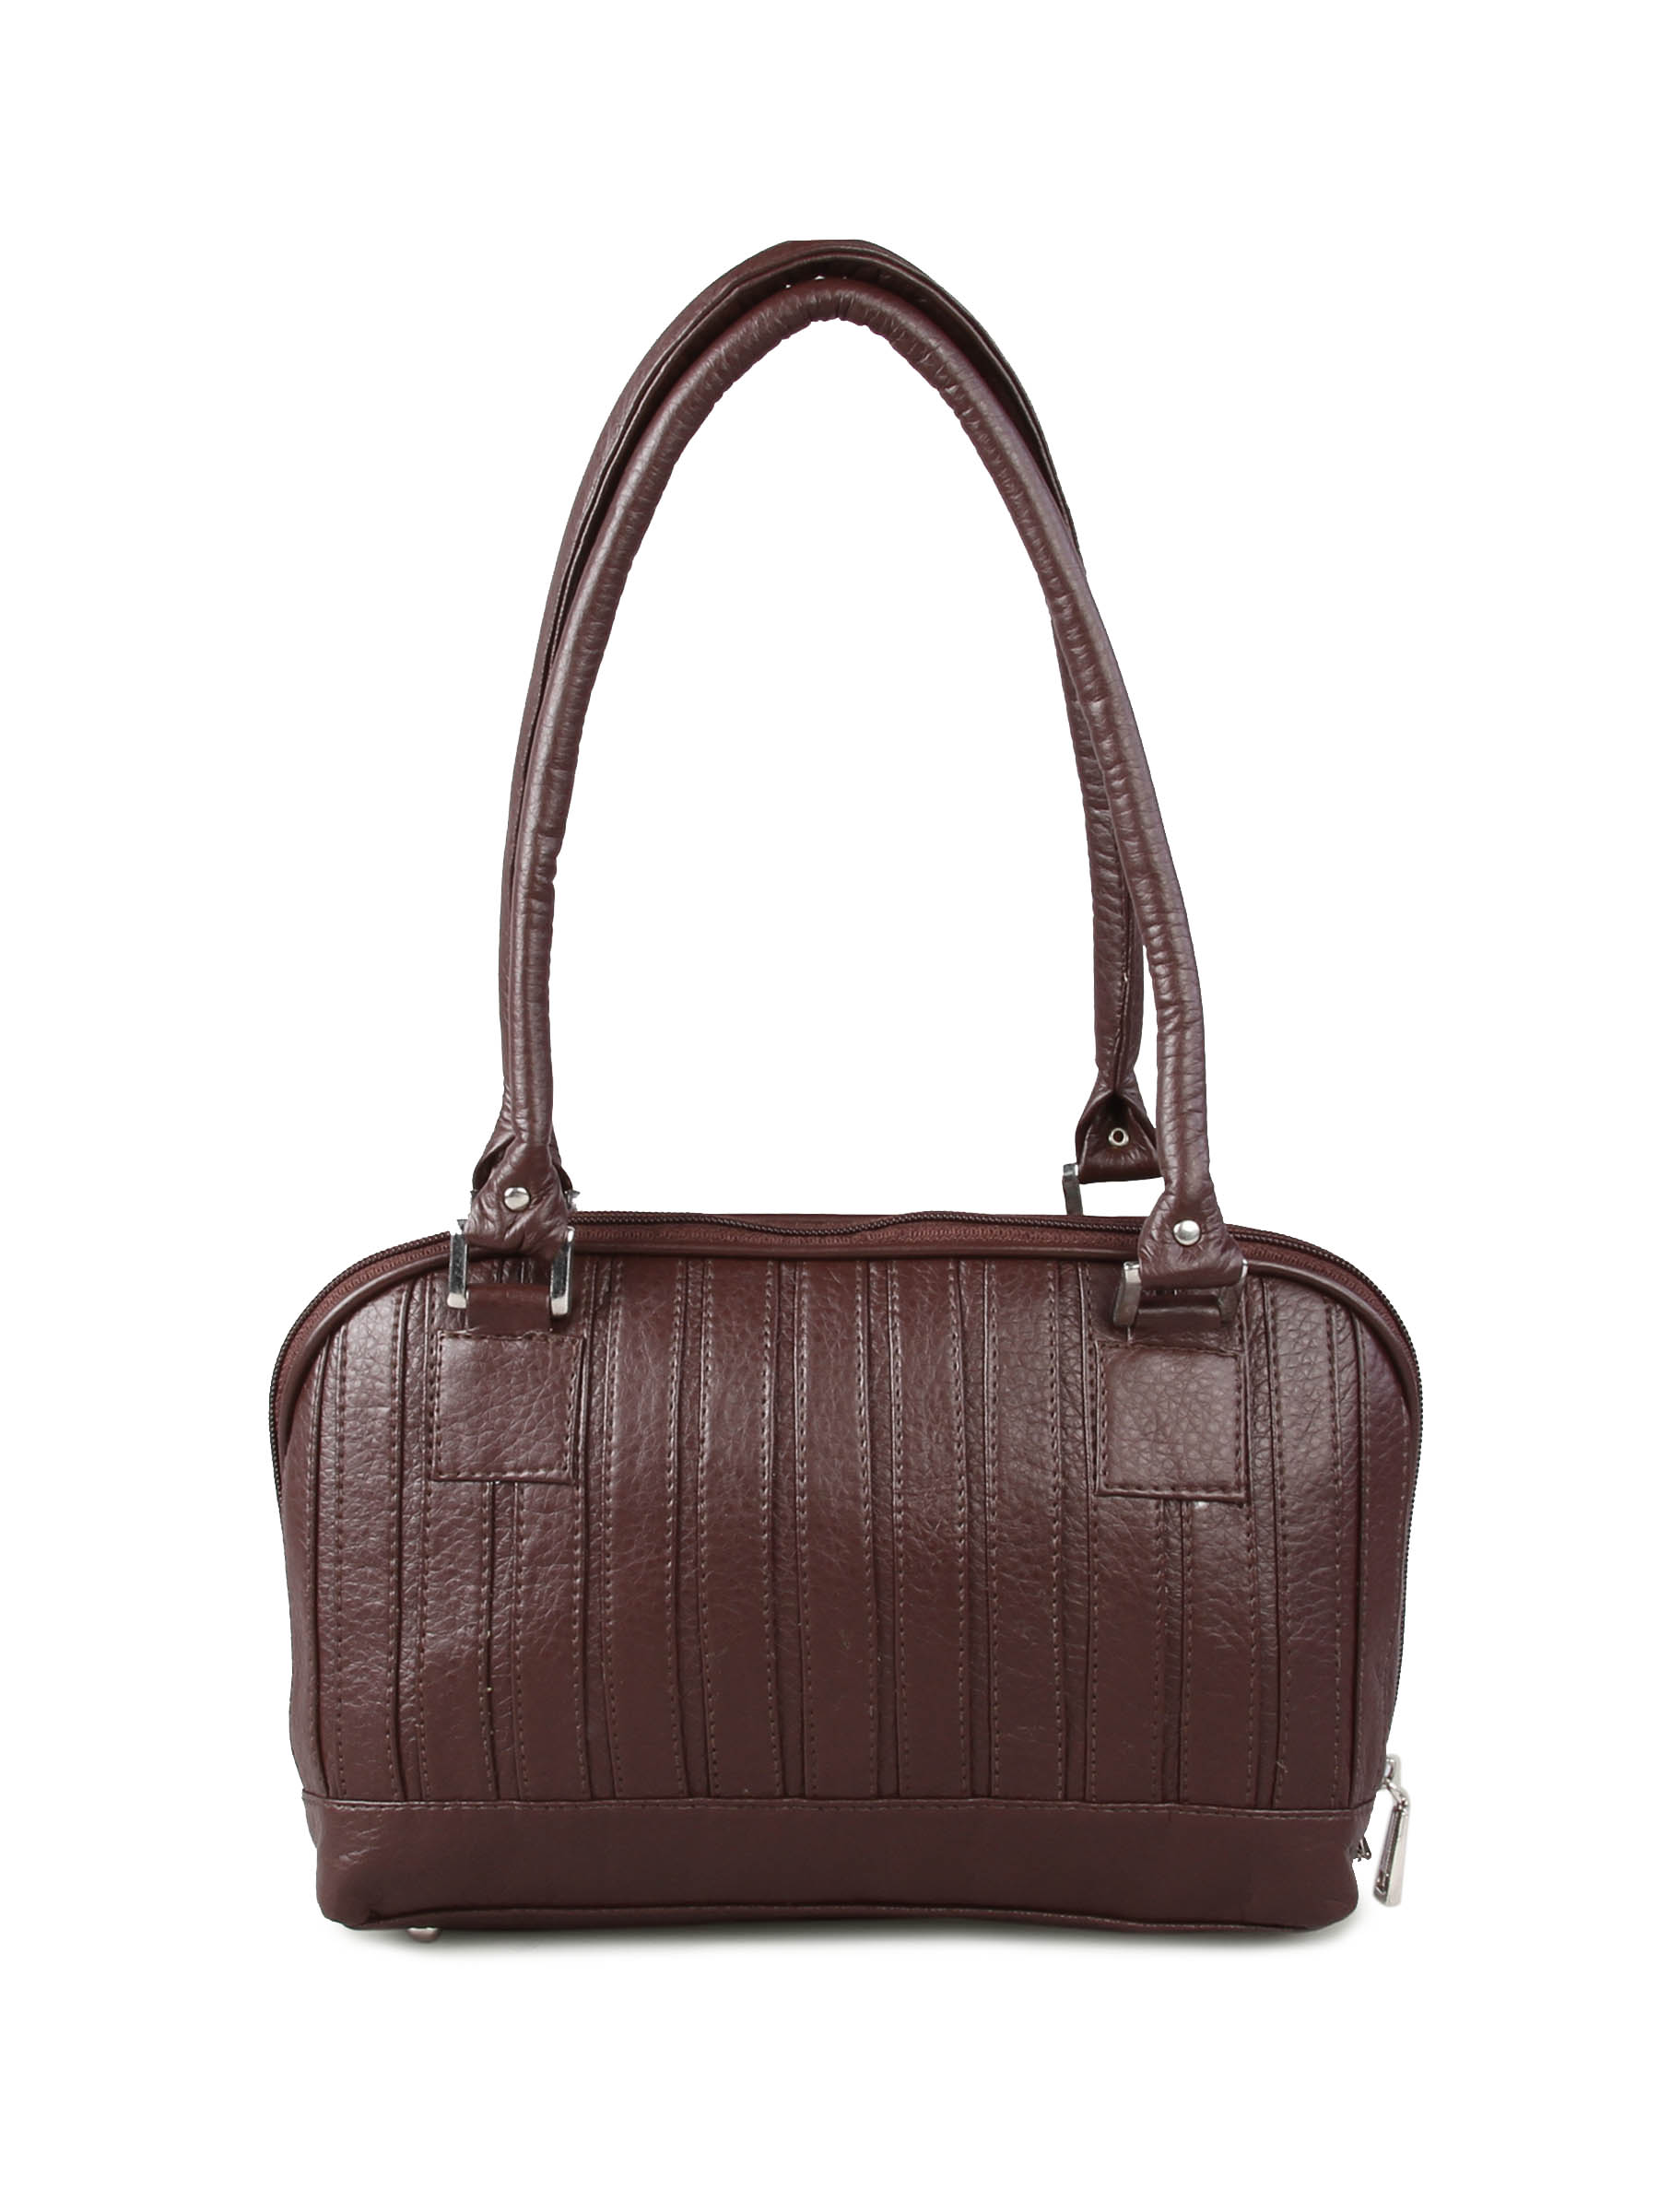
Murcia Women Brown With Stitch Bag
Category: Accessories / Bags / Handbags
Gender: Women
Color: Brown
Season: Winter 2015
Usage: Formal